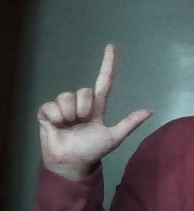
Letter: laam